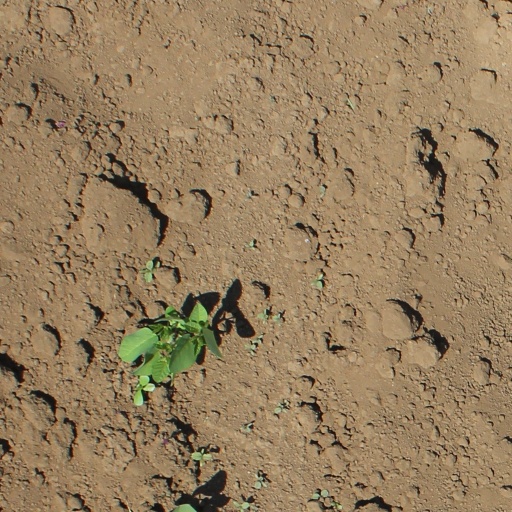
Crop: soybean